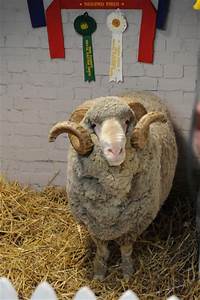
Label: pecora